The Culinary Institute of America

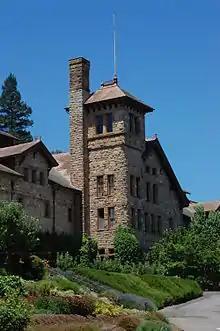
Main facility in St. Helena, California

Enrollment grew to approximately 1,000 students by 1969, beyond the capacity of its original campus, so the school purchased the St. Andrew-on-Hudson Jesuit novitiate in Hyde Park, New York in 1970. In 1971, the college began awarding associate degrees, and opened its doors in Hyde Park in the following year. From 1974 to 1979, the school built three residence halls, a culinary library, a career planning center, and a learning resources center. From 1982 to 1984, the American Bounty and Caterina de' Medici Restaurants and St. Andrew's Café opened. In 1984, the school's continuing education center (later named the J. Willard Marriott Education Center) opened, and the school improved its teaching kitchens and constructed an experimental kitchen and food laboratory. In 1990, the school opened a baking and pastry facility, named two years later as the Shunsuke Takaki School of Baking and Pastry. In 1993, the school opened its Conrad N. Hilton Library and began offering bachelor's degree programs. In 1995, the school's first branch campus opened, the Culinary Institute of America at Greystone in St. Helena, California. In 1998, the Student Recreation Center was opened.